NBA Full Court Press

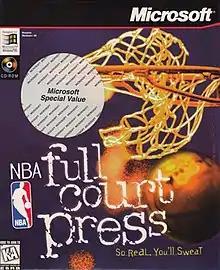

NBA Full Court Press is a video game published by Microsoft and developed by Australian company Beam Software for Windows in 1996. The game is one of the first to be published by Microsoft for its Windows 95 operating system.